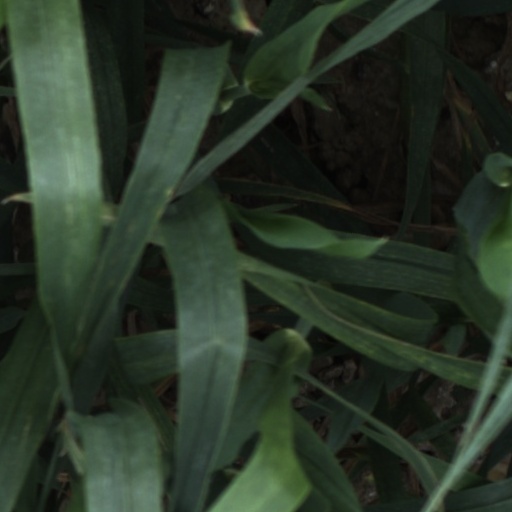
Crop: wheat